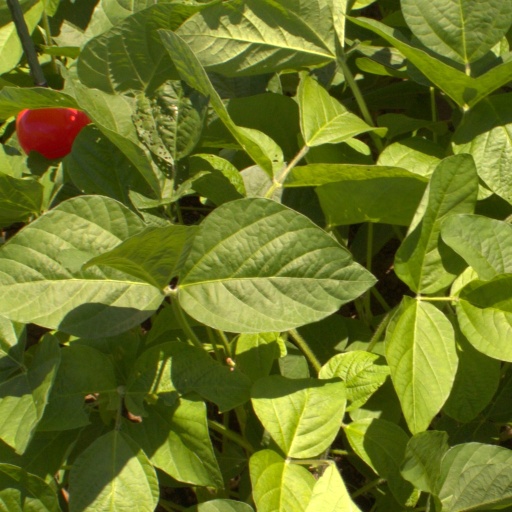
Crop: soybean